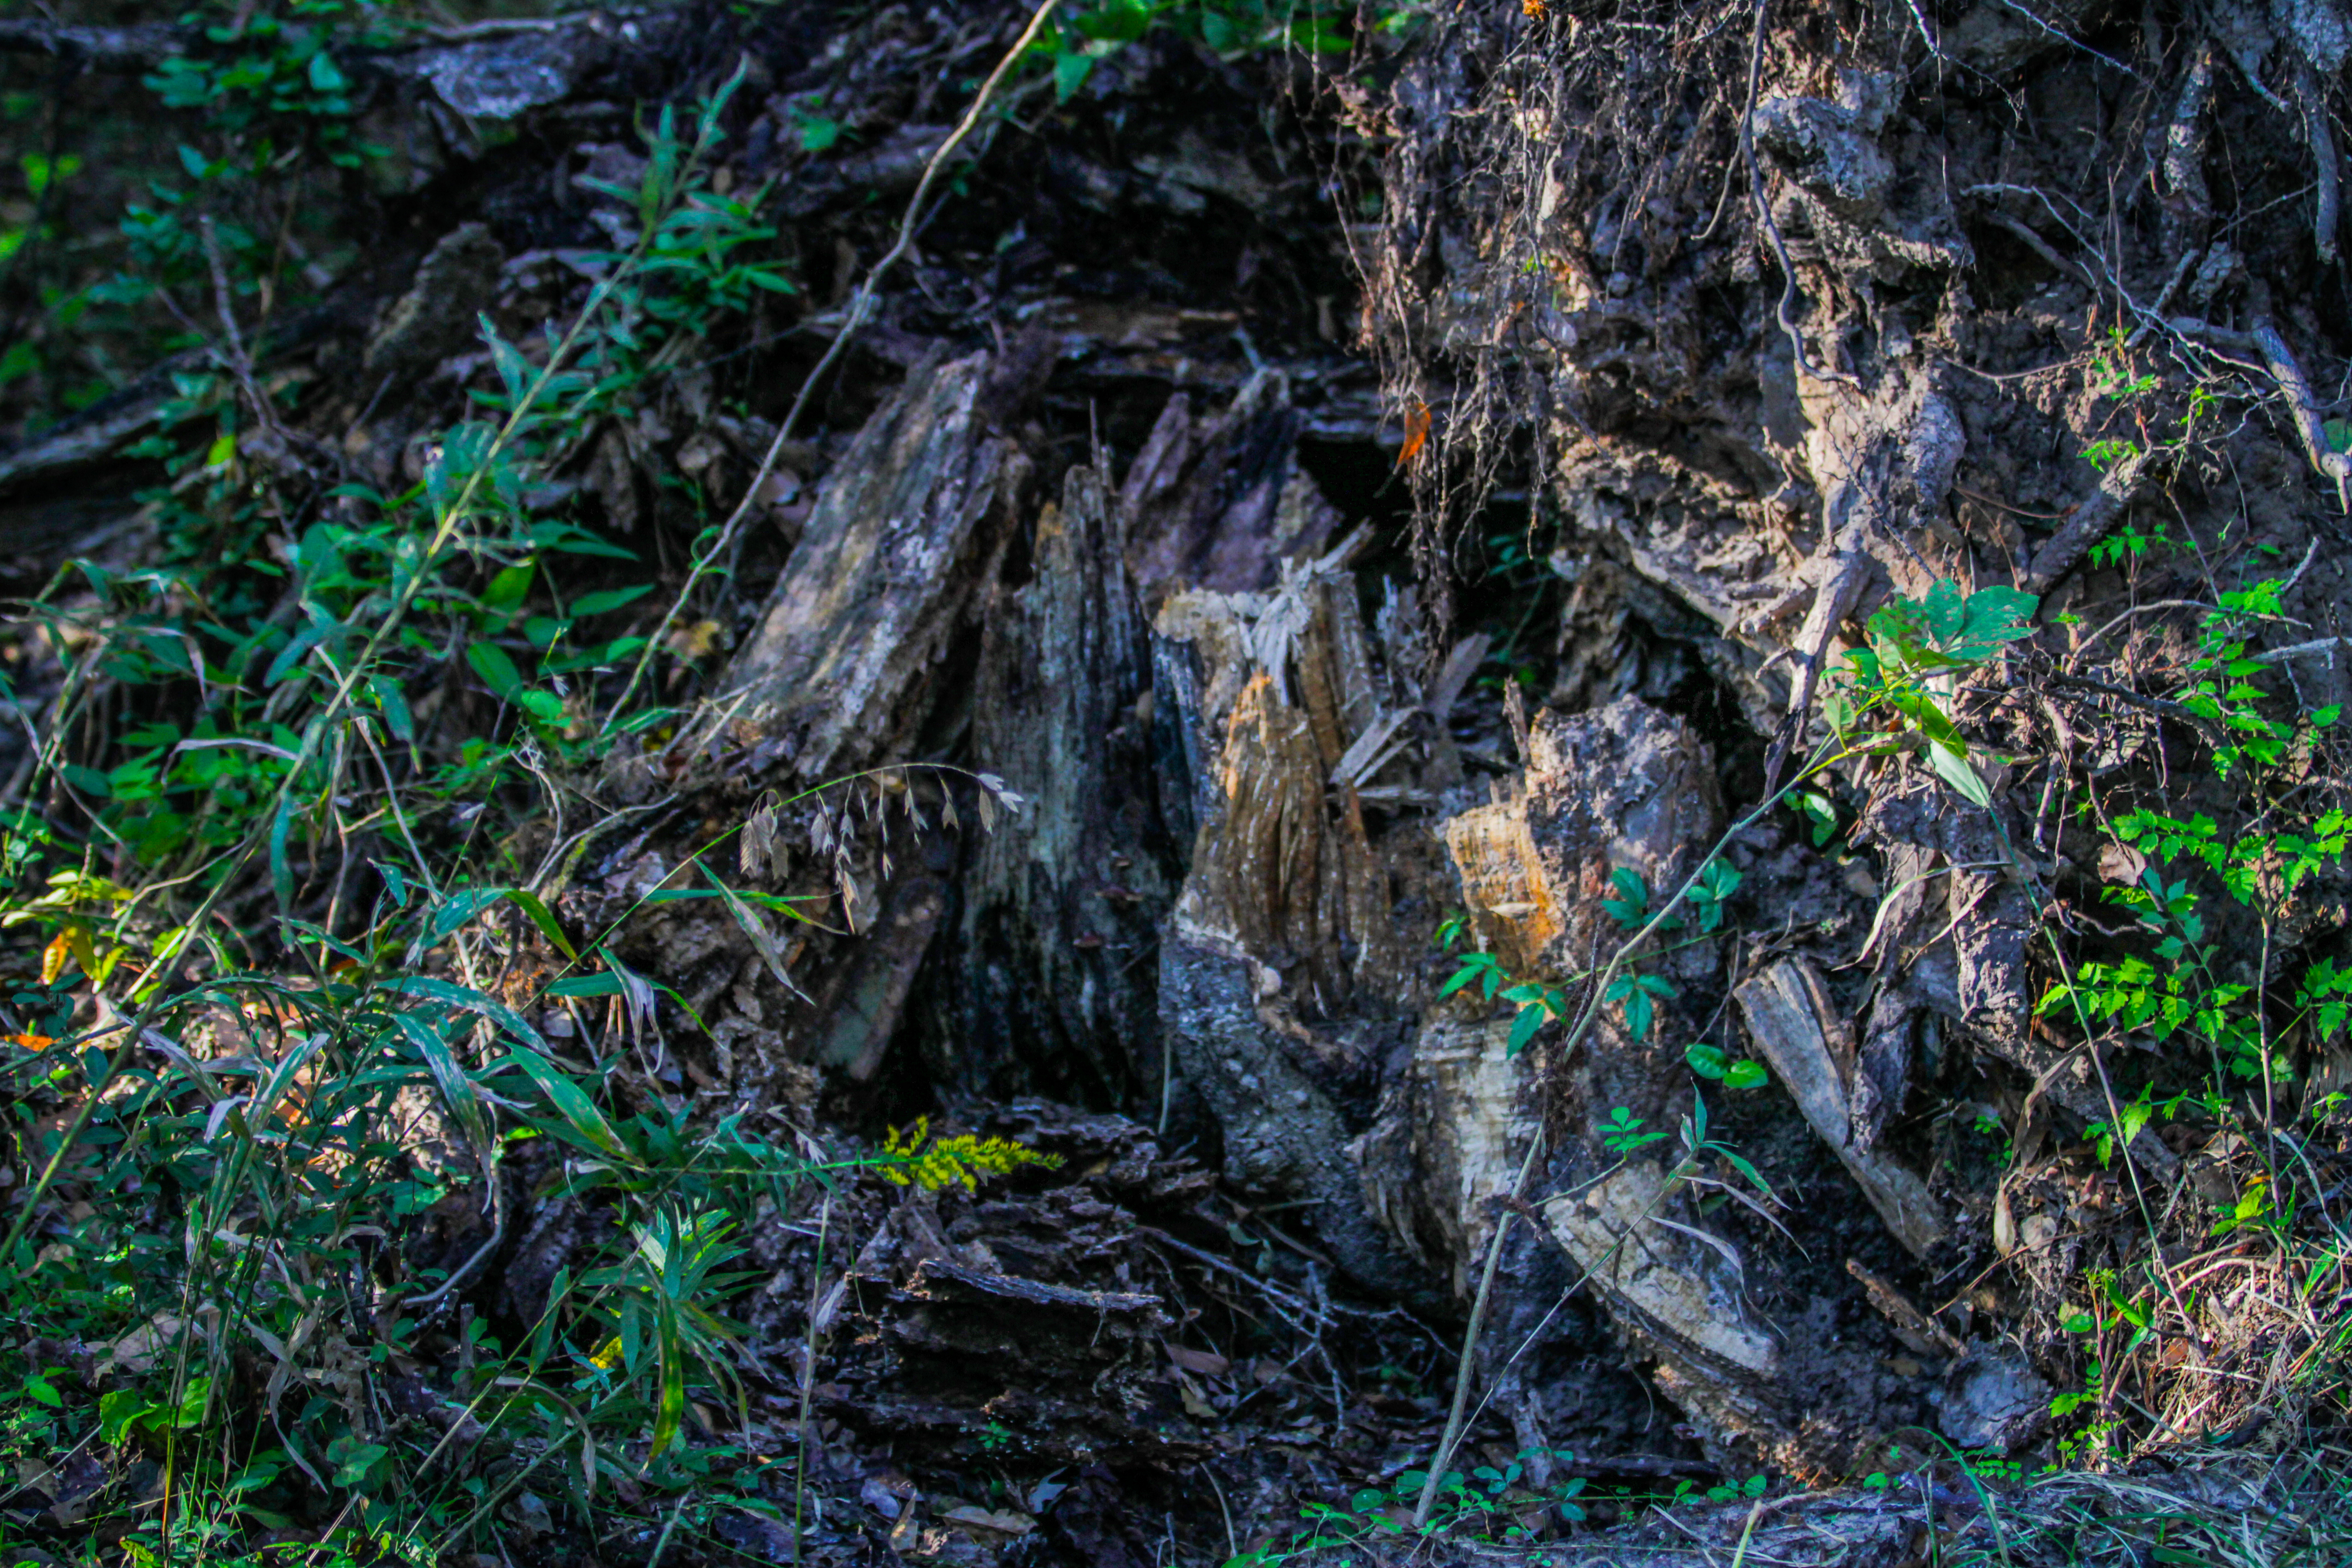
nature, trees, green, vegetation, tree, leaf, natural landscape, natural environment, nature reserve, forest, trunk, plant, old growth forest, grass, rock, woody plant, organism, branch, soil, rainforest, jungle, root, moss, wood, geology, adaptation, non vascular land plant, vascular plant, woodland, tree stump, state park, outcrop, valdivian temperate rain forest, twig, formation, plant stem, shrub